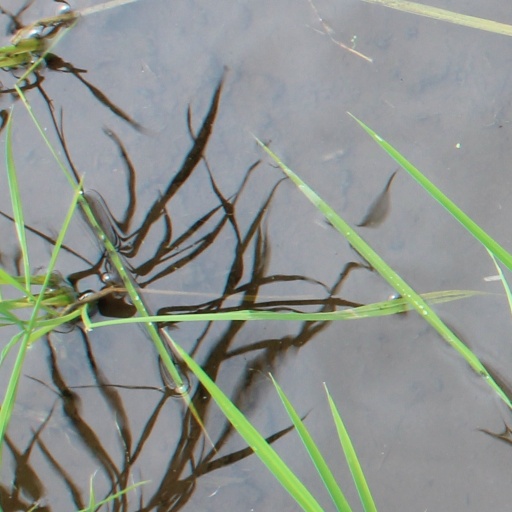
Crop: rice